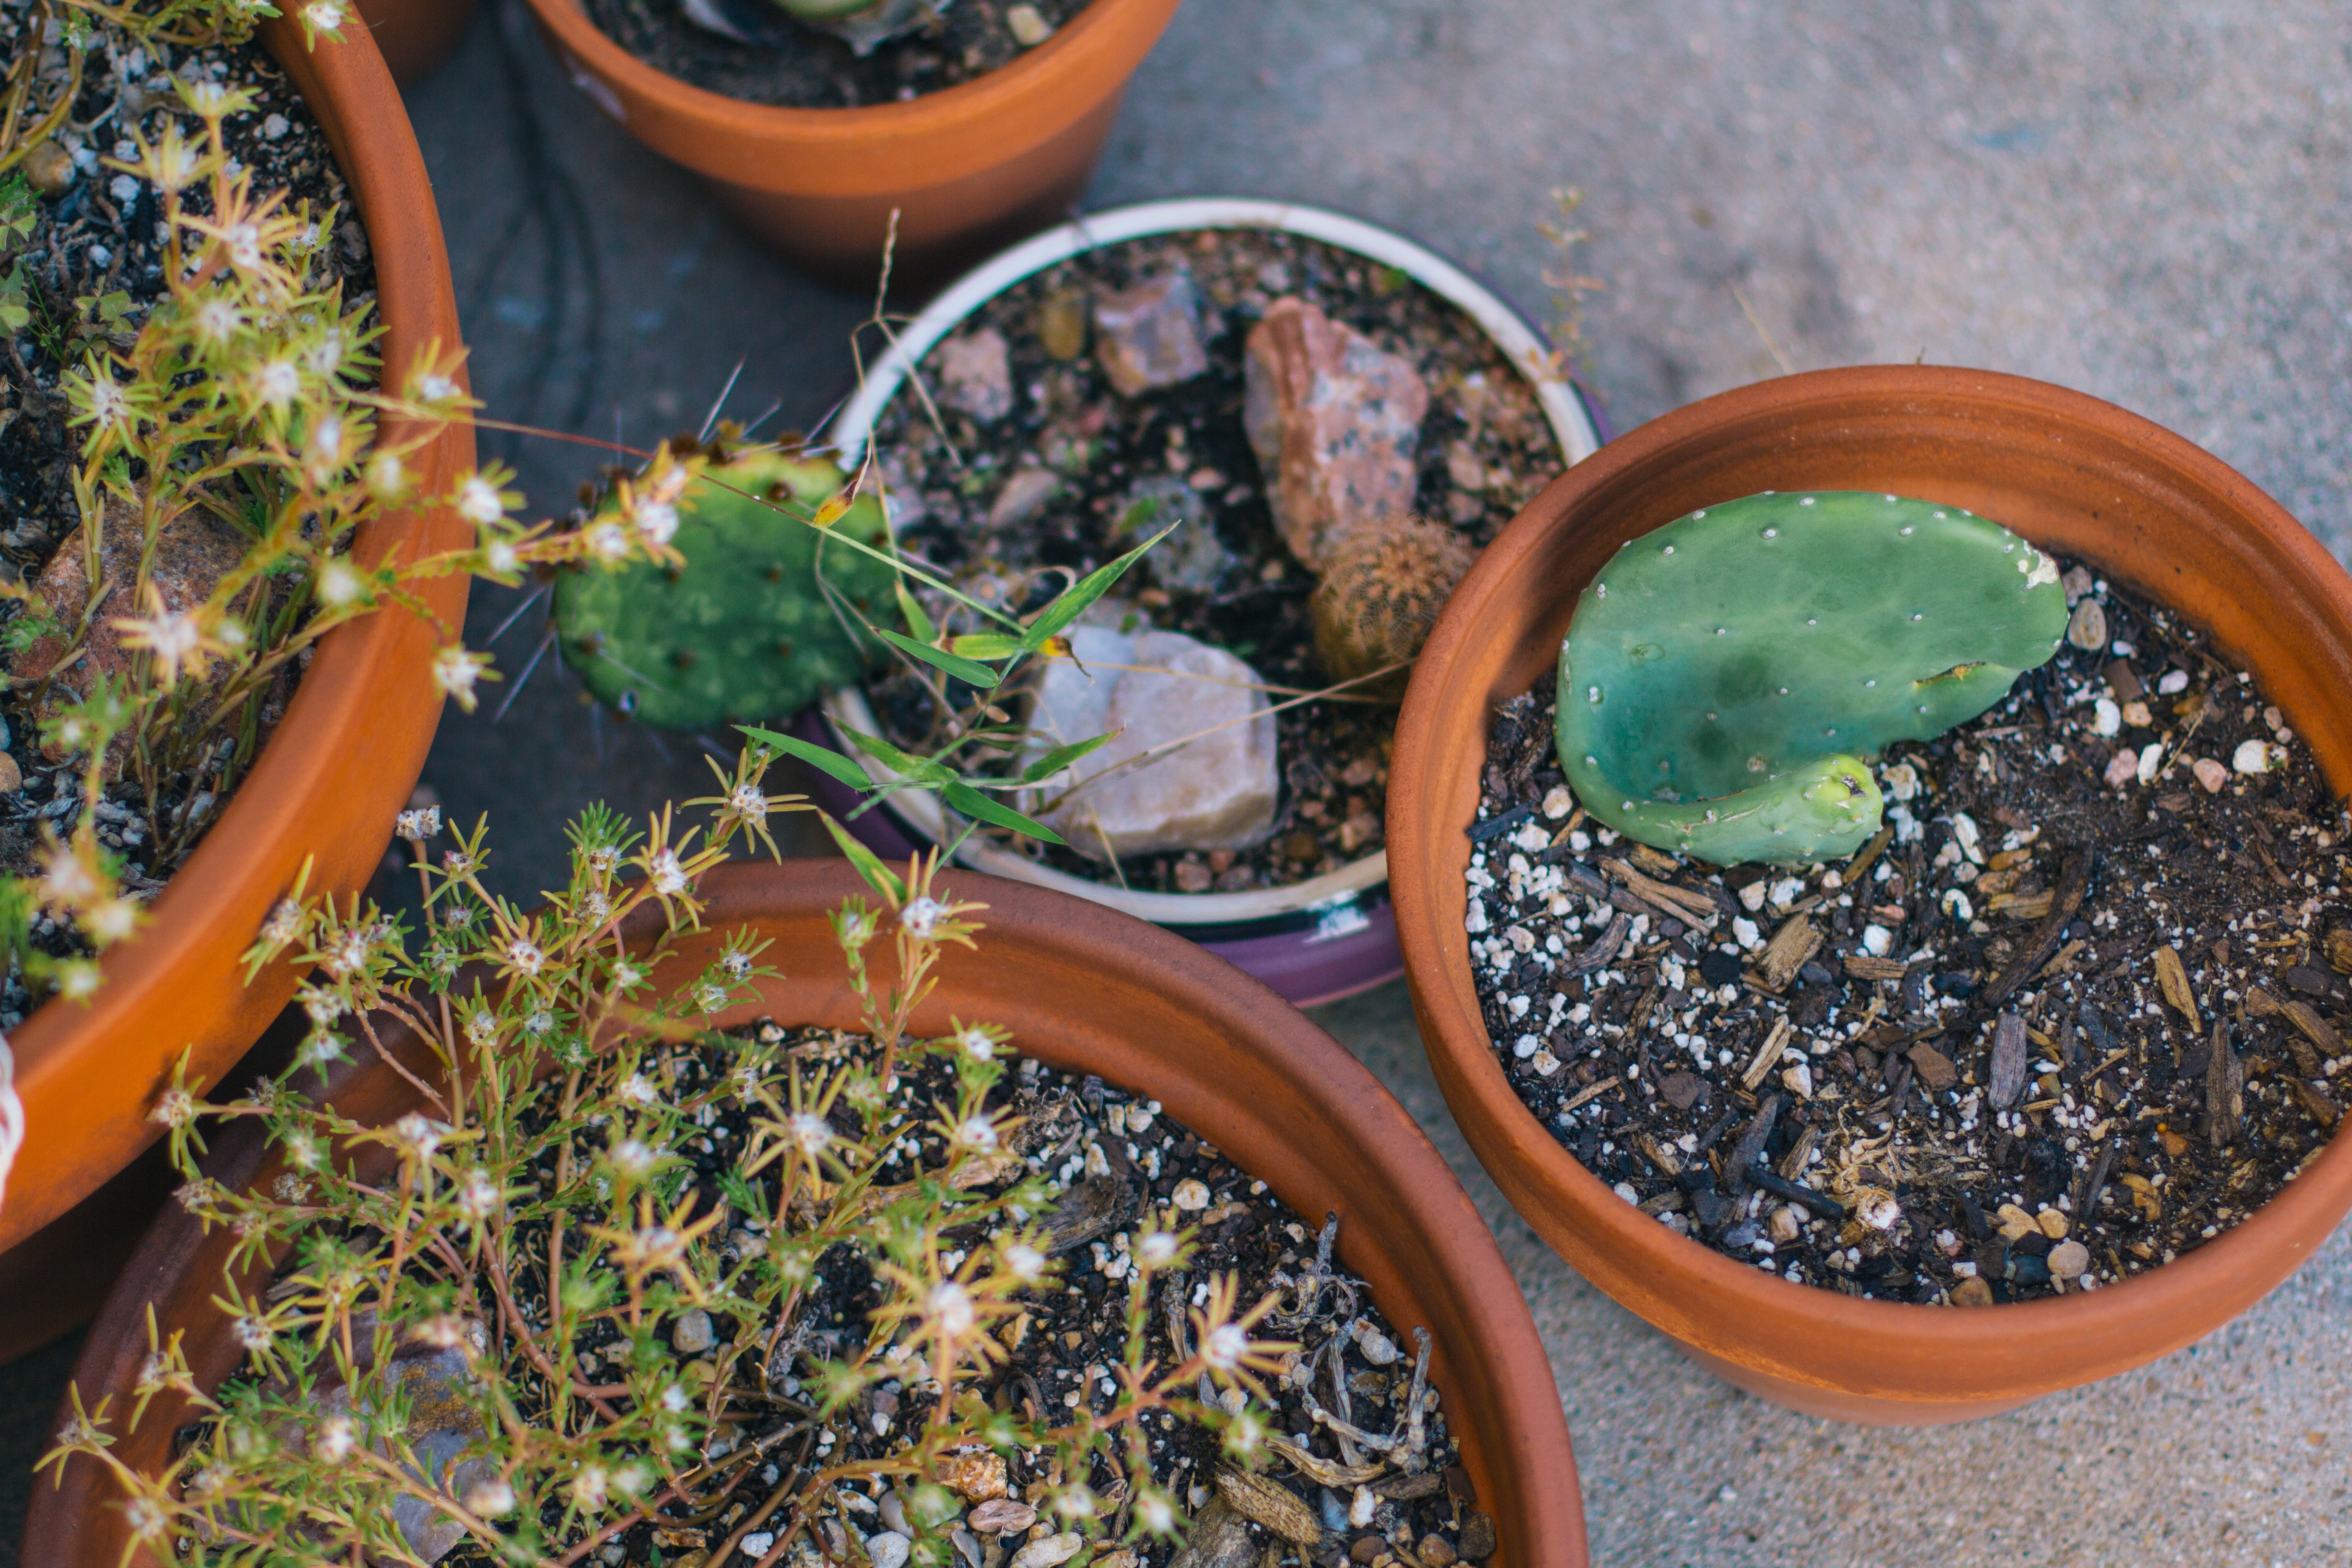
cactus, plant, leaf, flower, produce, soil, botany, garden, flowering plant, land plant